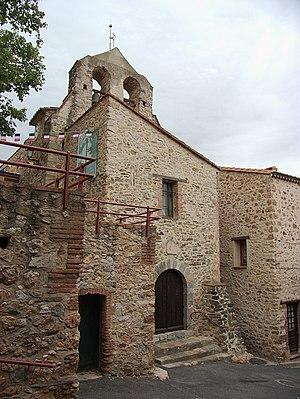
Maison accolée à l'église Saint-Martin, Llauro (Pyrénées-Orientales, Languedoc-Roussillon, France) Català: Casa ajuntada a l'església Sant Martí Sant Martí, Llauró (Pirineus Orientals, Llenguadoc-Rosselló, França) Español: Casa unida a la iglésia San Martín, Llauro (Pirineos Orientales, Languedoc-Rosellón, Francia
Cet article présente une liste des églises romanes des Pyrénées-Orientales.
L'église Saint-Martin de Llauro est une église romane située à Llauro, dans le département français des Pyrénées-Orientales.